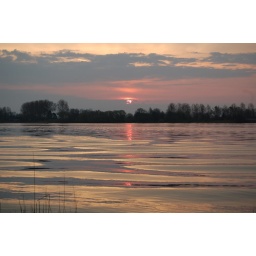
Deze morgen was het windstil en kon de zon zich mooi spiegelen in het water van de rivier De Lek.